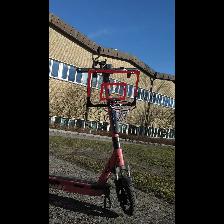
Label: NonHuman